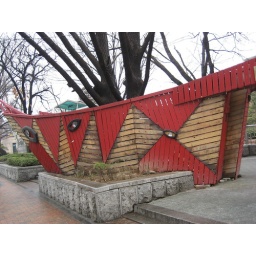
folklork boat in the street